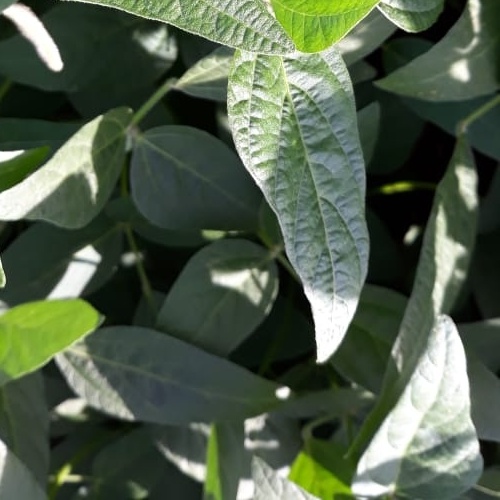
Label: Healthy